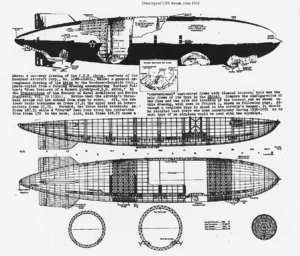
La Marine américaine a expérimenté de nombreuses utilisations originales des dirigeables. La plus originale d'entre elles fut d'utiliser ces appareils en tant que porte-aéronefs. Cette décision est consécutive à la crise des années 1930. Avec la récession, les budgets affectés aux dirigeables dans les forces armées américaines sont réduits. Il revient finalement à l'US Navy de développer la doctrine d'emploi ainsi que la technologie de ces vaisseaux. Conscients de la vulnérabilité de ces appareils, les marins de l'US Navy abandonnèrent rapidement l'idée de les utiliser à des fins offensives, préférant les destiner à des missions de reconnaissance. C'est dans ce cadre d'emploi que vont être explorées les diverses possibilités d'emport d'avions dans les dirigeables, et les technologies et méthodes à mettre au point pour concevoir et faire fonctionner de tels ensembles. Deux des trois dirigeables porte-avions furent détruits dans des accidents seulement deux ans après leur mise en service.